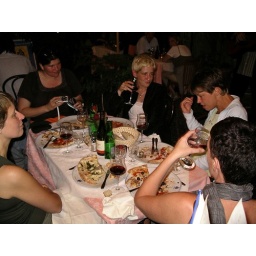
Heerlijk eten bij een van de eerste pizza restaurants in Napels: Brandi